Koboke Station

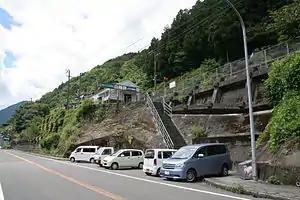
Koboke Station as seen from National Route 32

is a passenger railway station located in the city of Miyoshi, Tokushima Prefecture, Japan. It is operated by JR Shikoku and has the station number "D26".